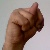
The image shows a hand gesture representing the letter 'N' in Indian Sign Language.